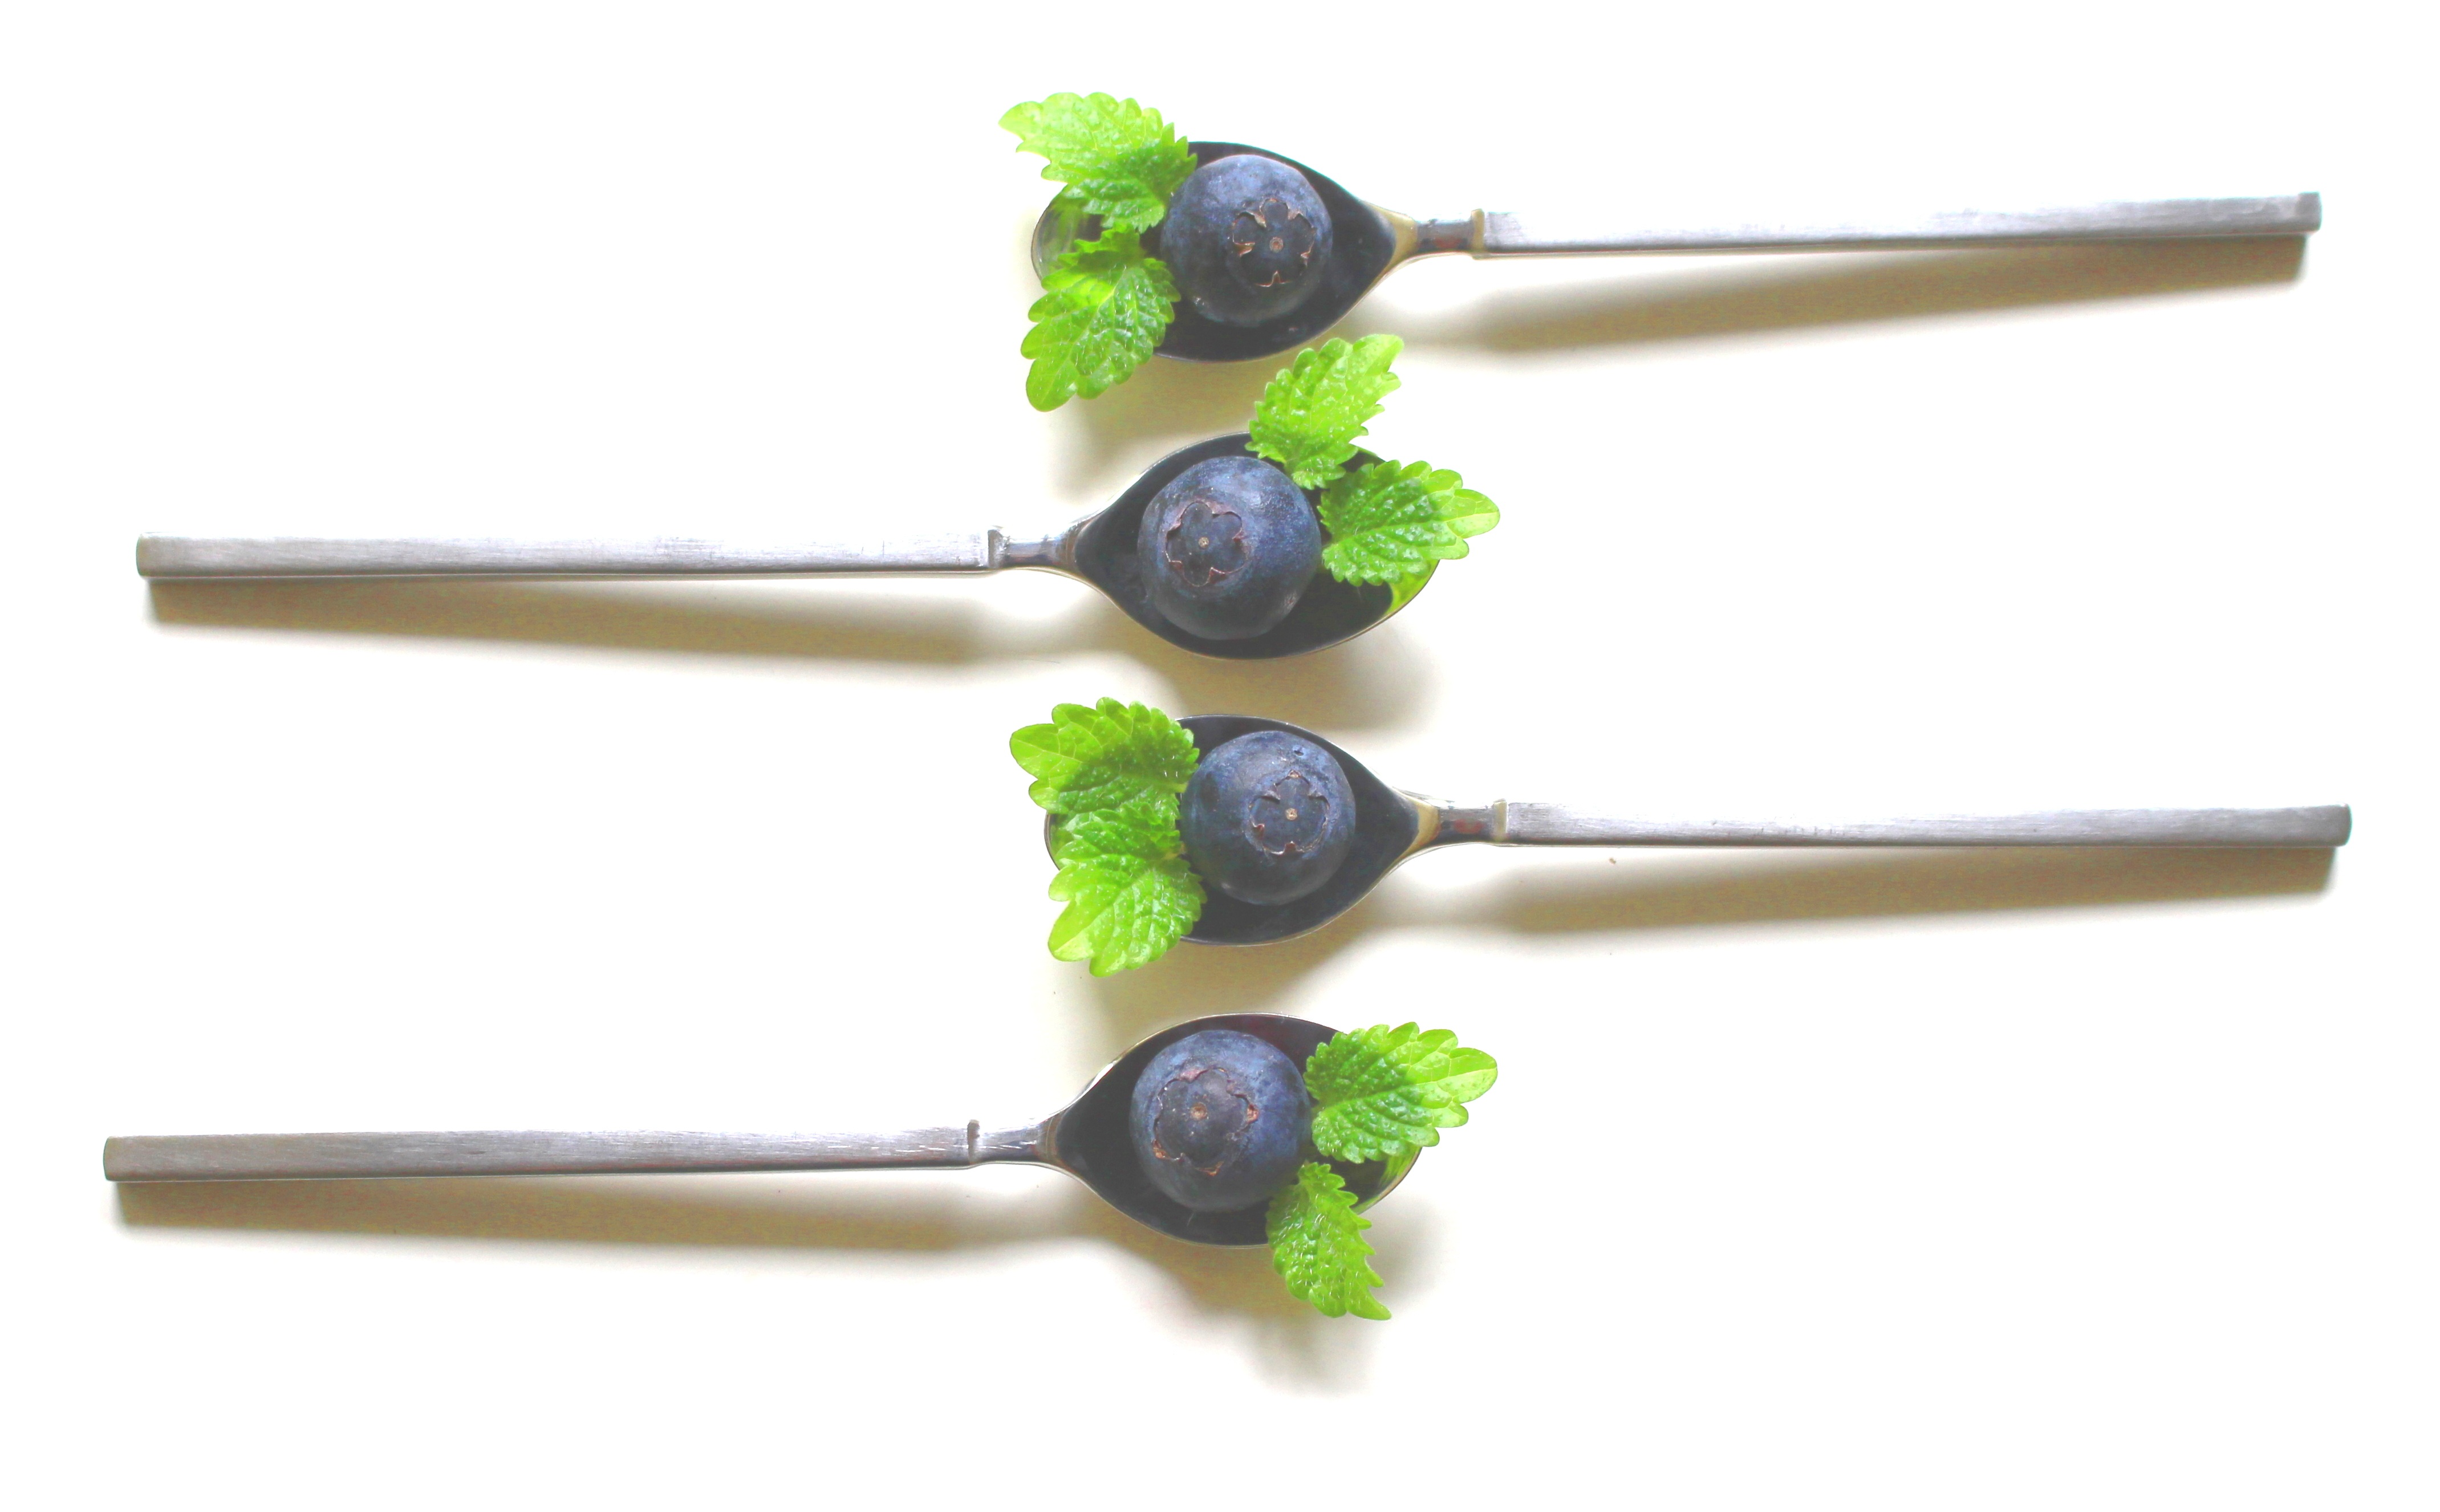
leaf, tool, summer, food, green, healthy, delicious, spoon, leaves, blueberries, refreshment, frisch, herbs, of course, balm, teaspoon, lemon balm, kr uterk che